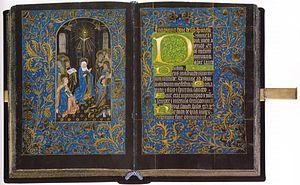
Le livre d'heures noir est un livre d'heures médiéval qui est appelé ainsi en raison du fond noir des pages obtenu par un bain de teinture. Ce livre d'heures, qui a été composé à Bruges en 1475 dans l'entourage de Willem Vrelant, représente un chef-d'œuvre de l'art de l'enluminure gothique. Il a été commandé par un personnage inconnu de la Cour de Bourgogne. Il est conservé à la Pierpont Morgan Library de New York.
L’enluminure gothique voit le jour en France et en Angleterre, dans les années 1160—1170, alors que les formes romanes restent dominantes en Allemagne jusqu'en 1300 environ. Pendant toute l'époque gothique, la France reste en tête des développements stylistiques de l'enluminure. Lors du passage du gothique tardif à la Renaissance, dans la seconde moitié du XVᵉ siècle, l'enluminure perd son rôle d'art majeur à la suite du développement de l’imprimerie.
Willem Vrelant est un enlumineur néerlandais qui vécut à Bruges durant le troisième quart du XVᵉ siècle. Il est considéré comme l'un des artistes éminents de son époque.